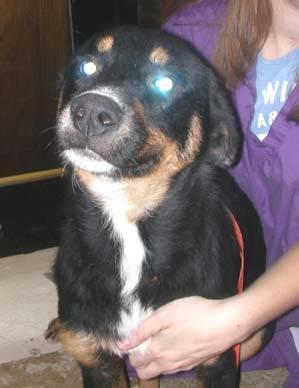
dog